Yuriy Kuzubov

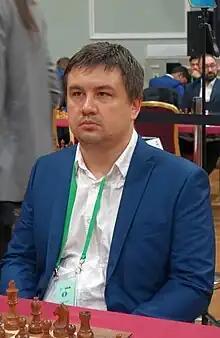
Kuzubov in 2023

Yuriy Kuzubov (his first name is sometimes spelled "Yuri" or "Yury"; born 26 January 1990 in Sychyovka, Smolensk Oblast) is a Ukrainian chess grandmaster and Ukrainian champion of 2014. He completed his final grandmaster norm at the age of 14 years, 7 months, 12 days in 2004.